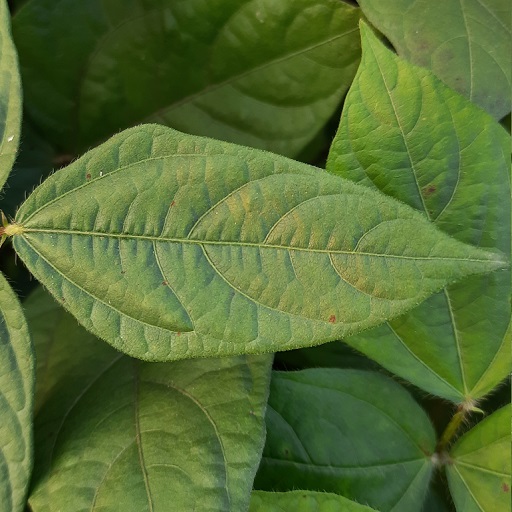
Label: Healthy